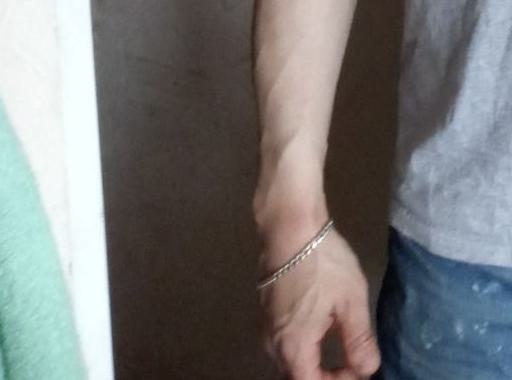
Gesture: no_gesture